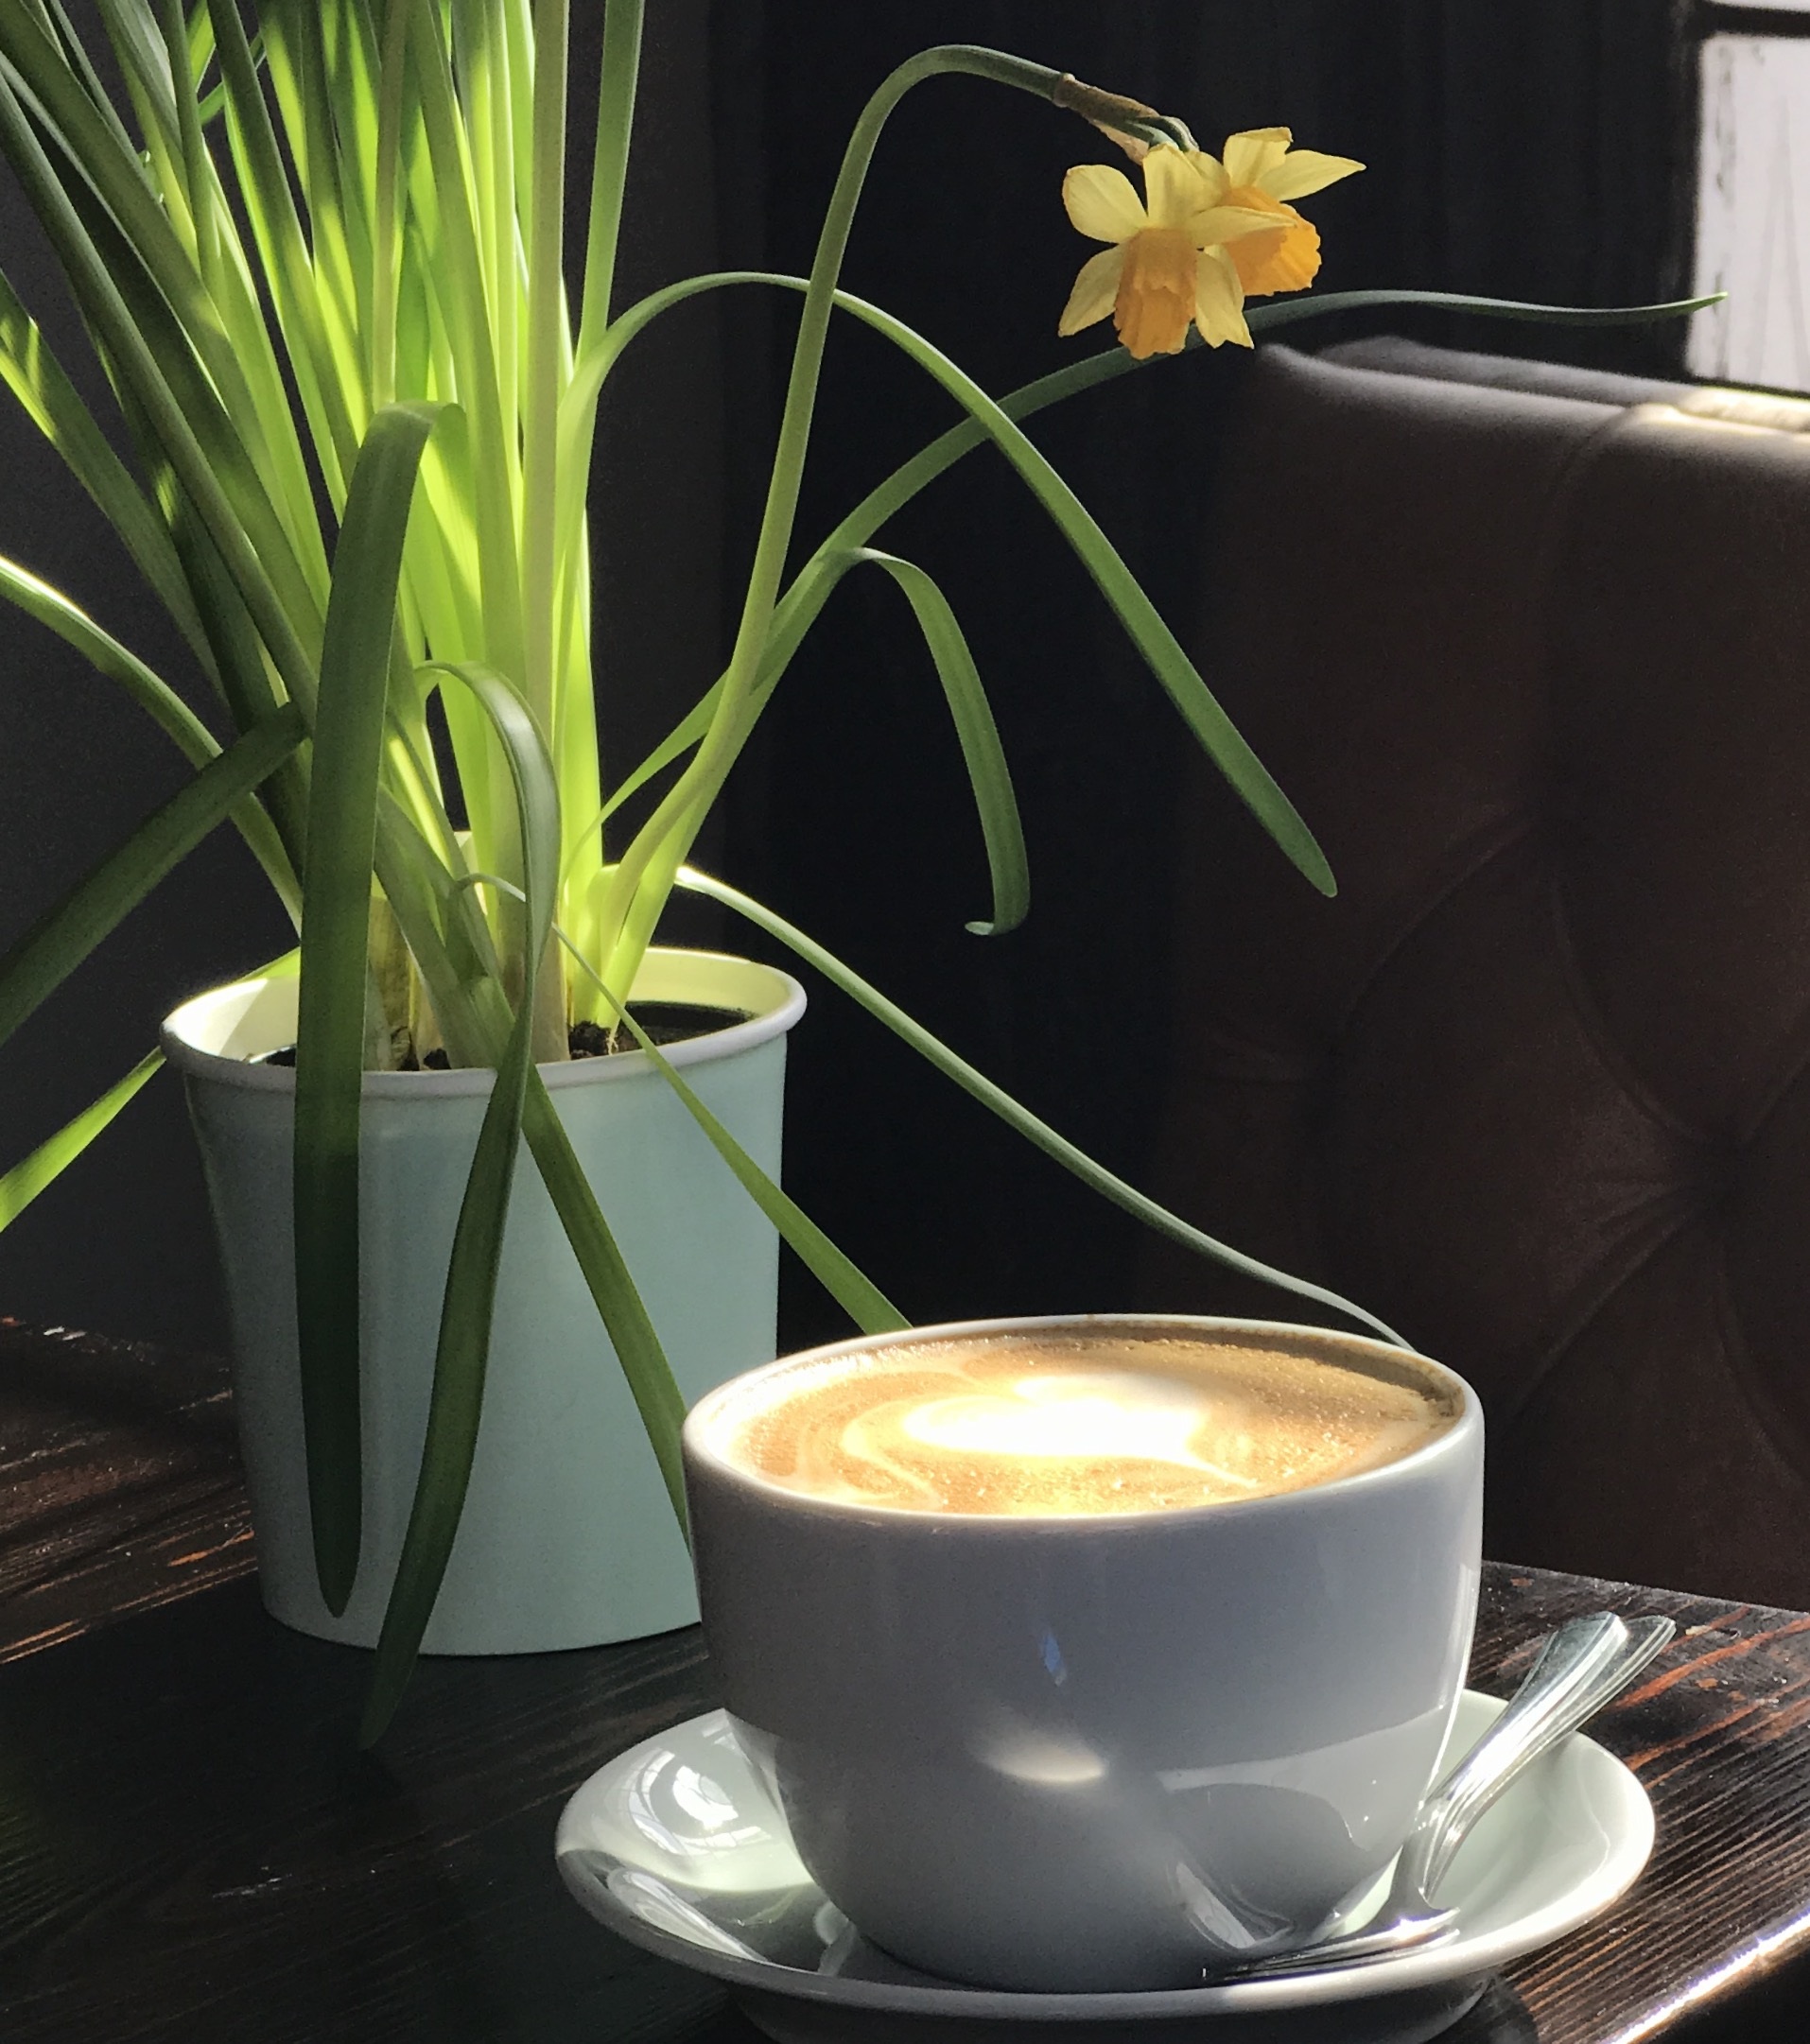
cafe, coffee, flower, cup, cappuccino, beverage, drink, breakfast, espresso, mug, caffeine